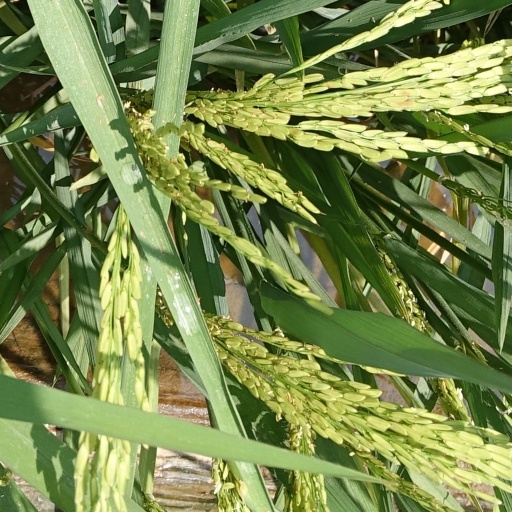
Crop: rice